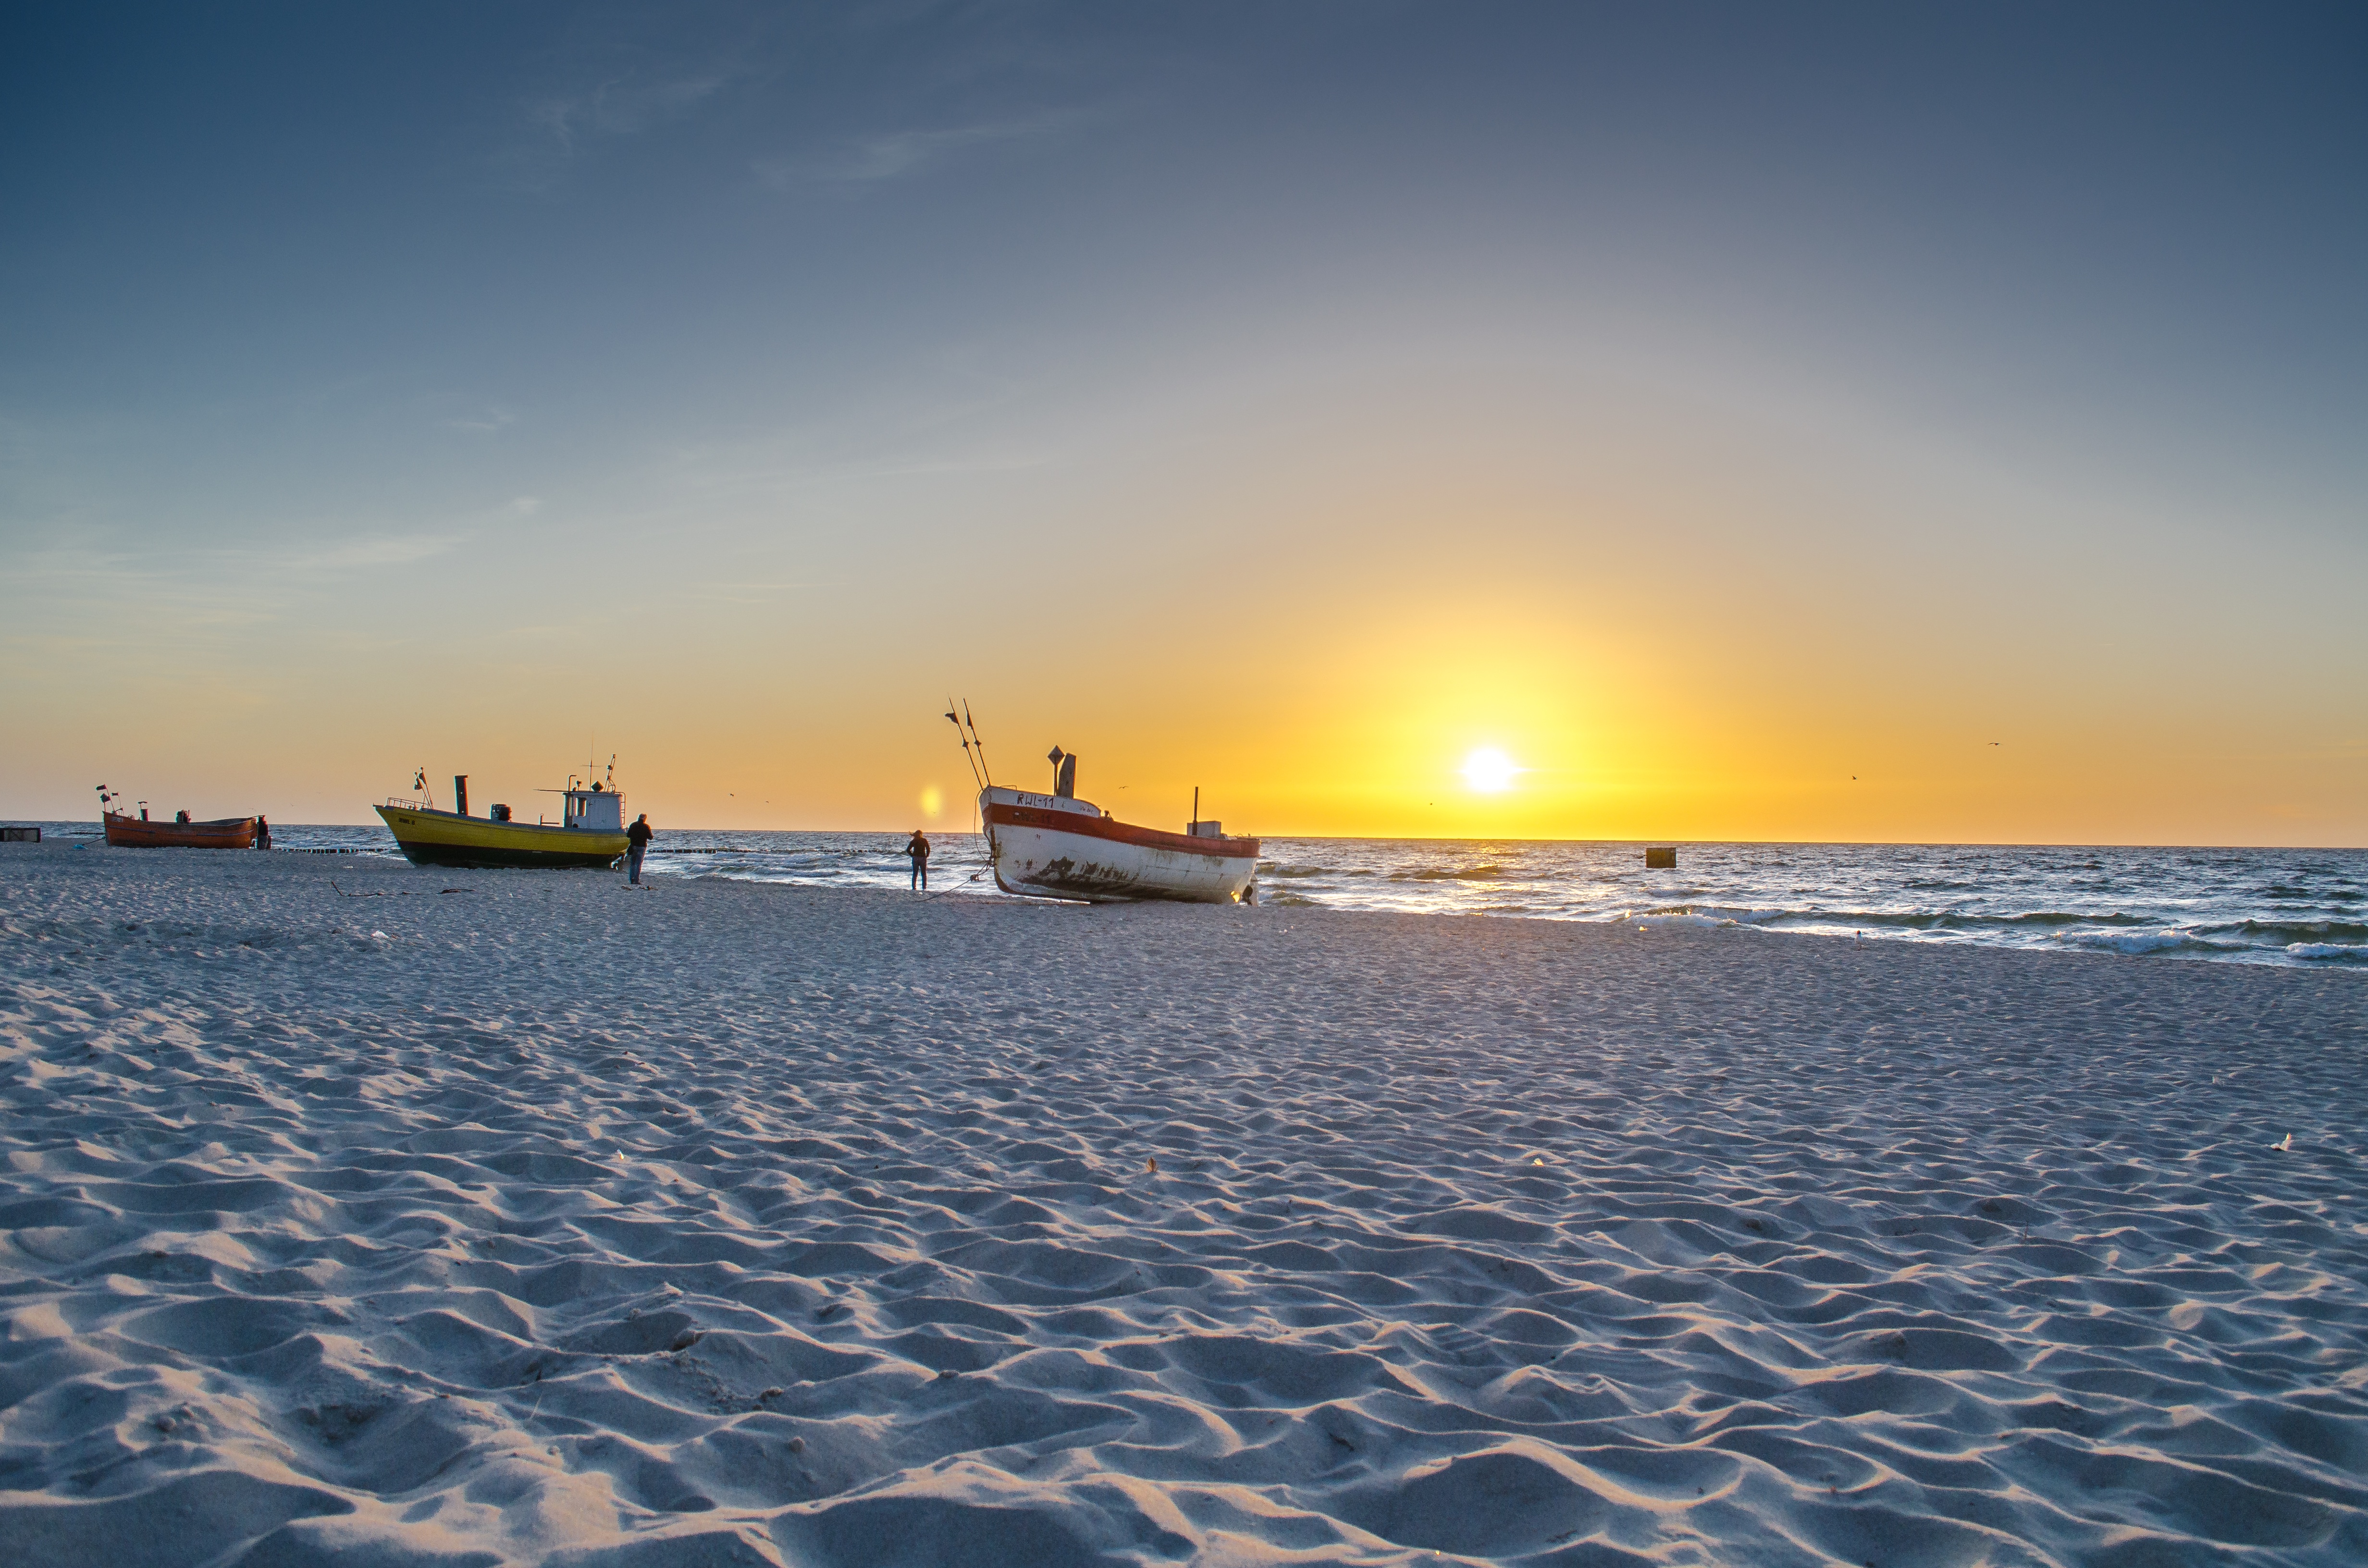
beach, sea, coast, sand, ocean, horizon, sunrise, sunset, shore, wave, dawn, vacation, dusk, vehicle, cape, wind wave